Rwenzori Mountains

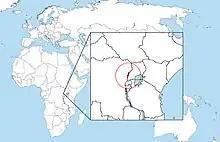
Rwenzori in larger geographical context

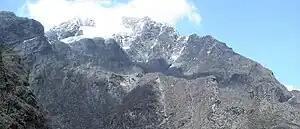
Margherita Peak on Mount Stanley is the highest point in the range.

The mountains formed about three million years ago in the late Pliocene epoch and are the result of an uplifted block of crystalline rocks including gneiss, amphibolite, granite and quartzite.